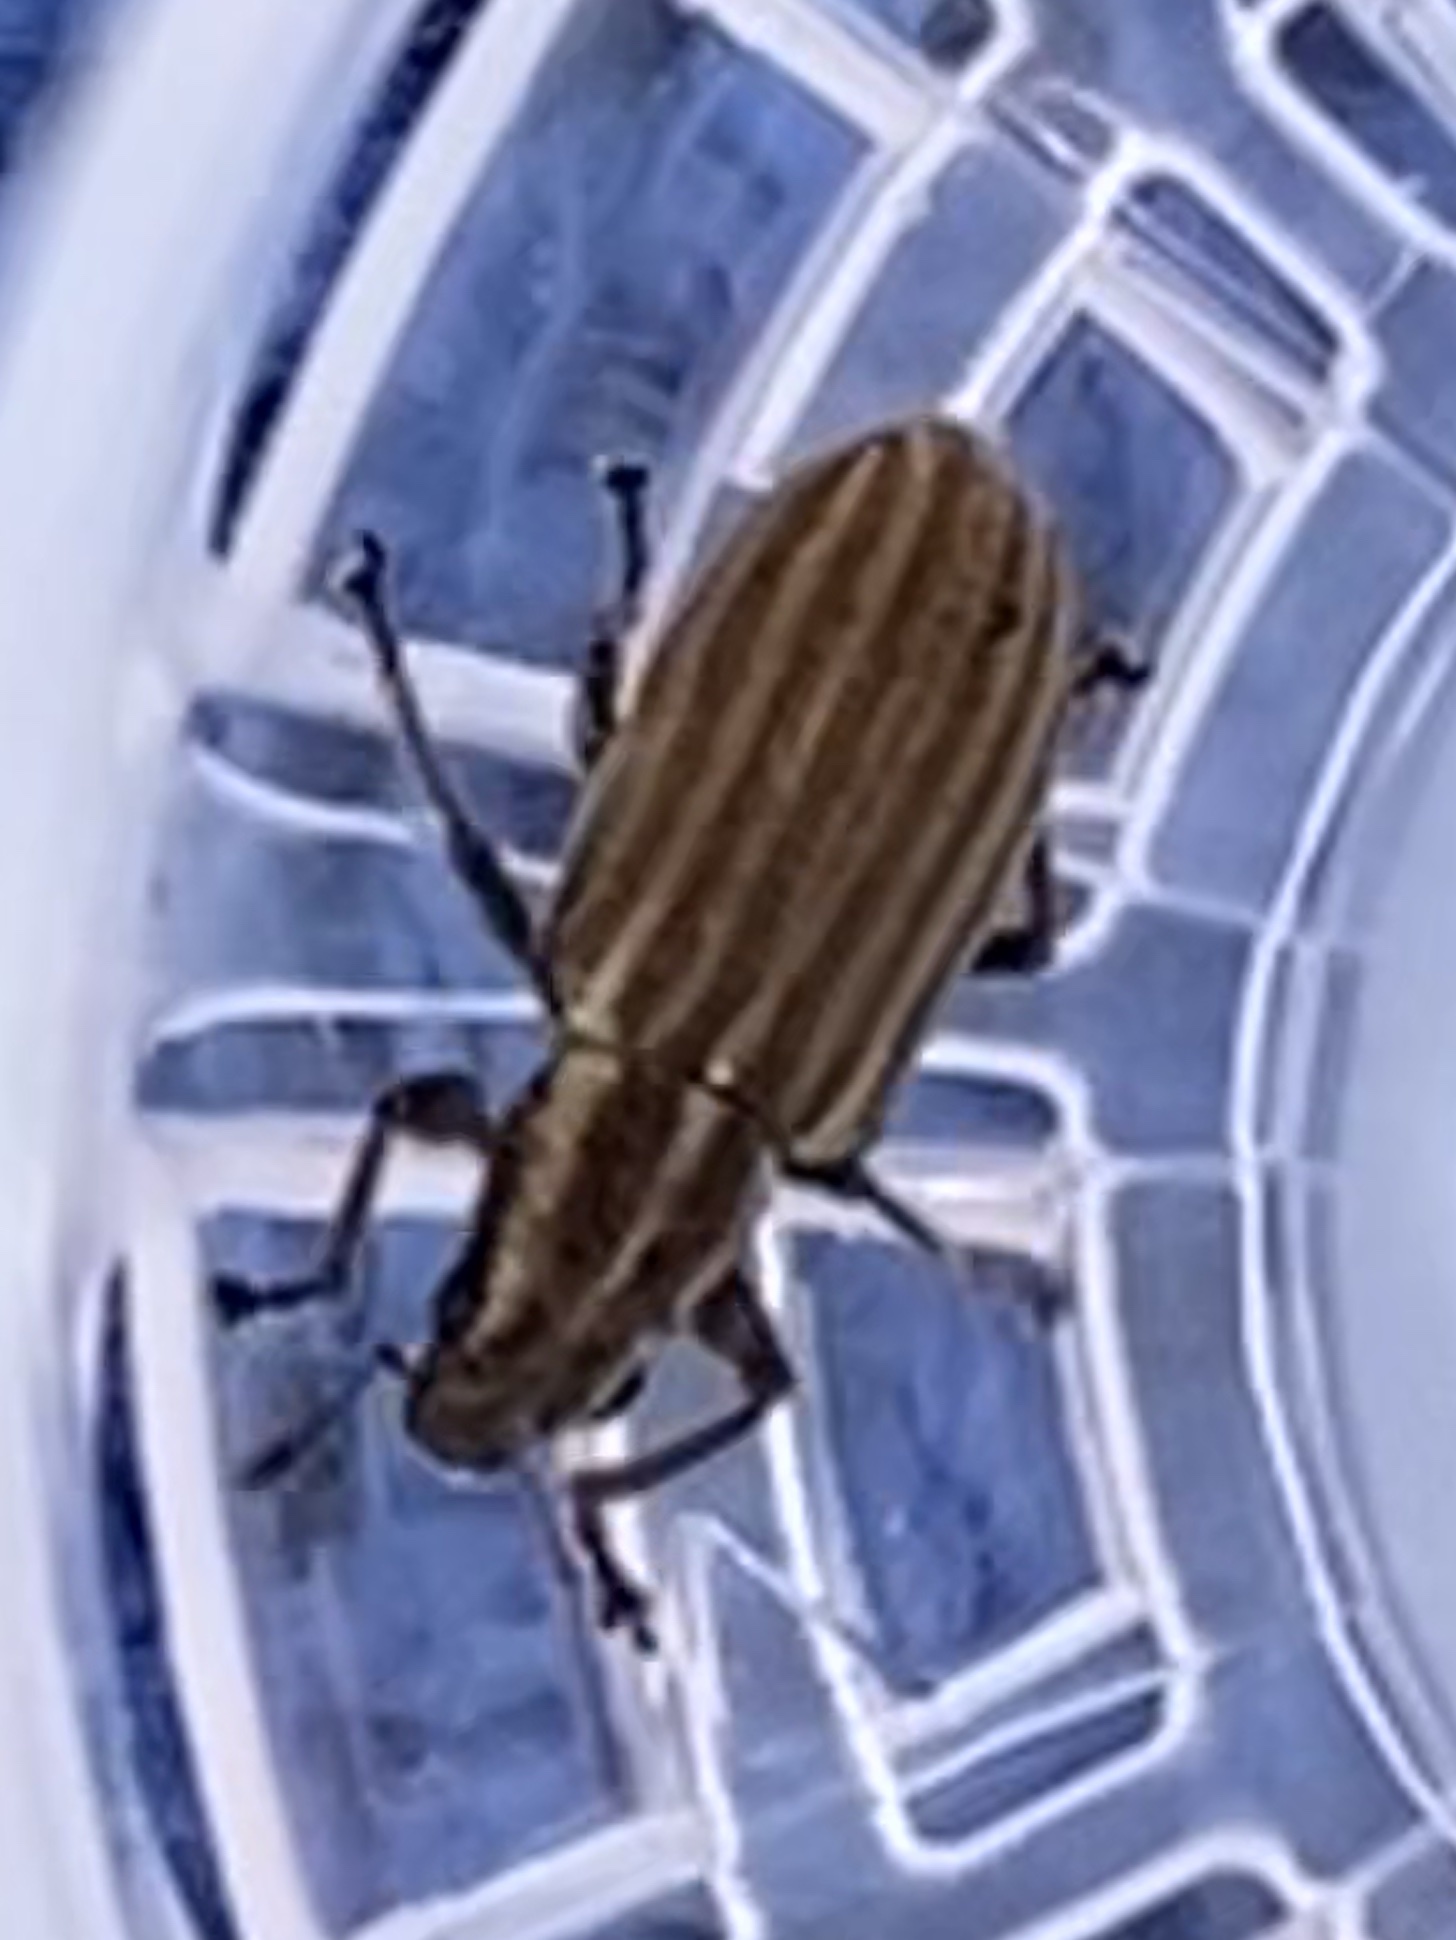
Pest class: pea_leaf_weevil